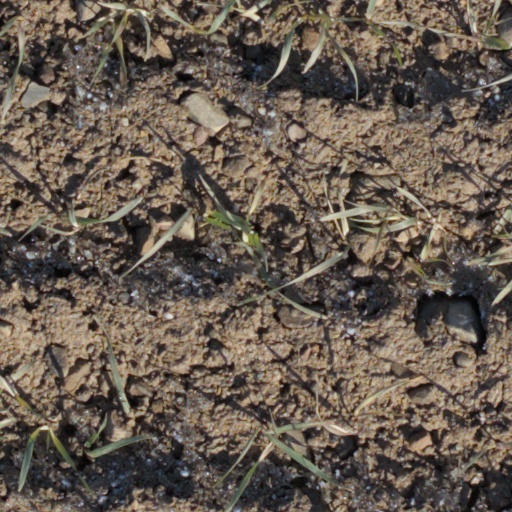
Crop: wheat